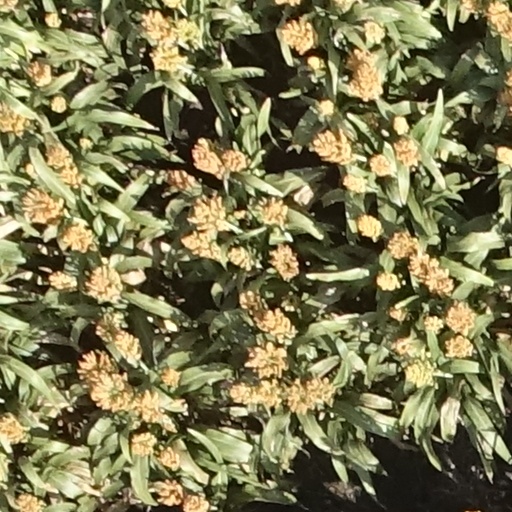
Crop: sorghum